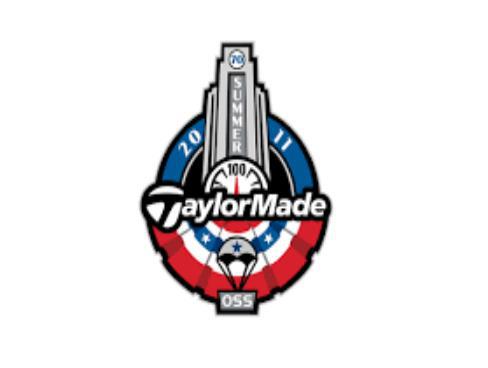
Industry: Sports